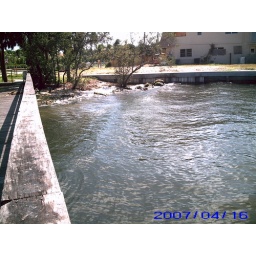
Nice place near rhe new building site - nice area for a private beach, the sand is there already!